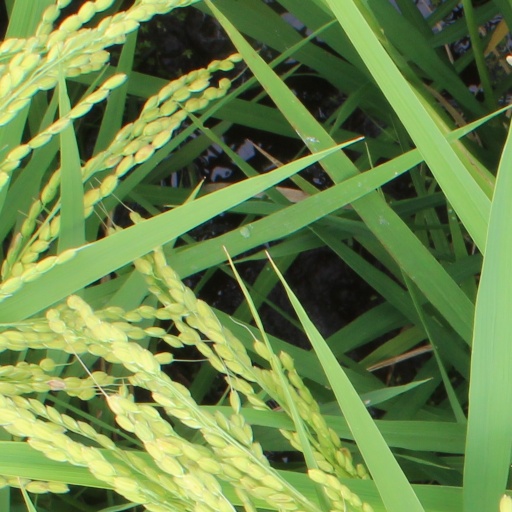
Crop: rice